Polyisoprene

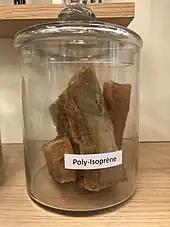
Pieces of polyisoprene in Hutchinson's Research and Innovation center in France

Polyisoprene is, strictly speaking, a collective name for polymers that are produced by polymerization of isoprene. In practice polyisoprene is commonly used to refer to synthetic "cis"-1,4-polyisoprene, made by the industrial polymerisation of isoprene. Natural forms of polyisoprene are also used in substantial quantities, the most important being "natural rubber" (mostly "cis"-1,4-polyisoprene), which is derived from the sap of trees. Both synthetic polyisoprene and natural rubber are highly elastic and consequently used to make tires and a variety of other applications.